Melaleuca lateriflora

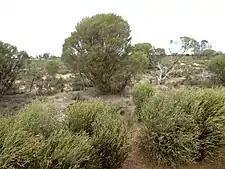
Habit near Wagin

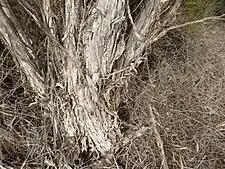
Bark

"Melaleuca lateriflora" was first formally described in 1867 by George Bentham in "Flora Australiensis". The specific epithet ("lateriflora") is "in reference to the inflorescences being inserted on the branchlets and branches below the leaves". Until 2010 there were two subspecies - "Melaleuca lateriflora" subsp. "lateriflora" and "Melaleuca lateriflora" subsp. "acutifolia" but in 2010 the latter subspecies was raised to species status as "Melaleuca acutifolia".